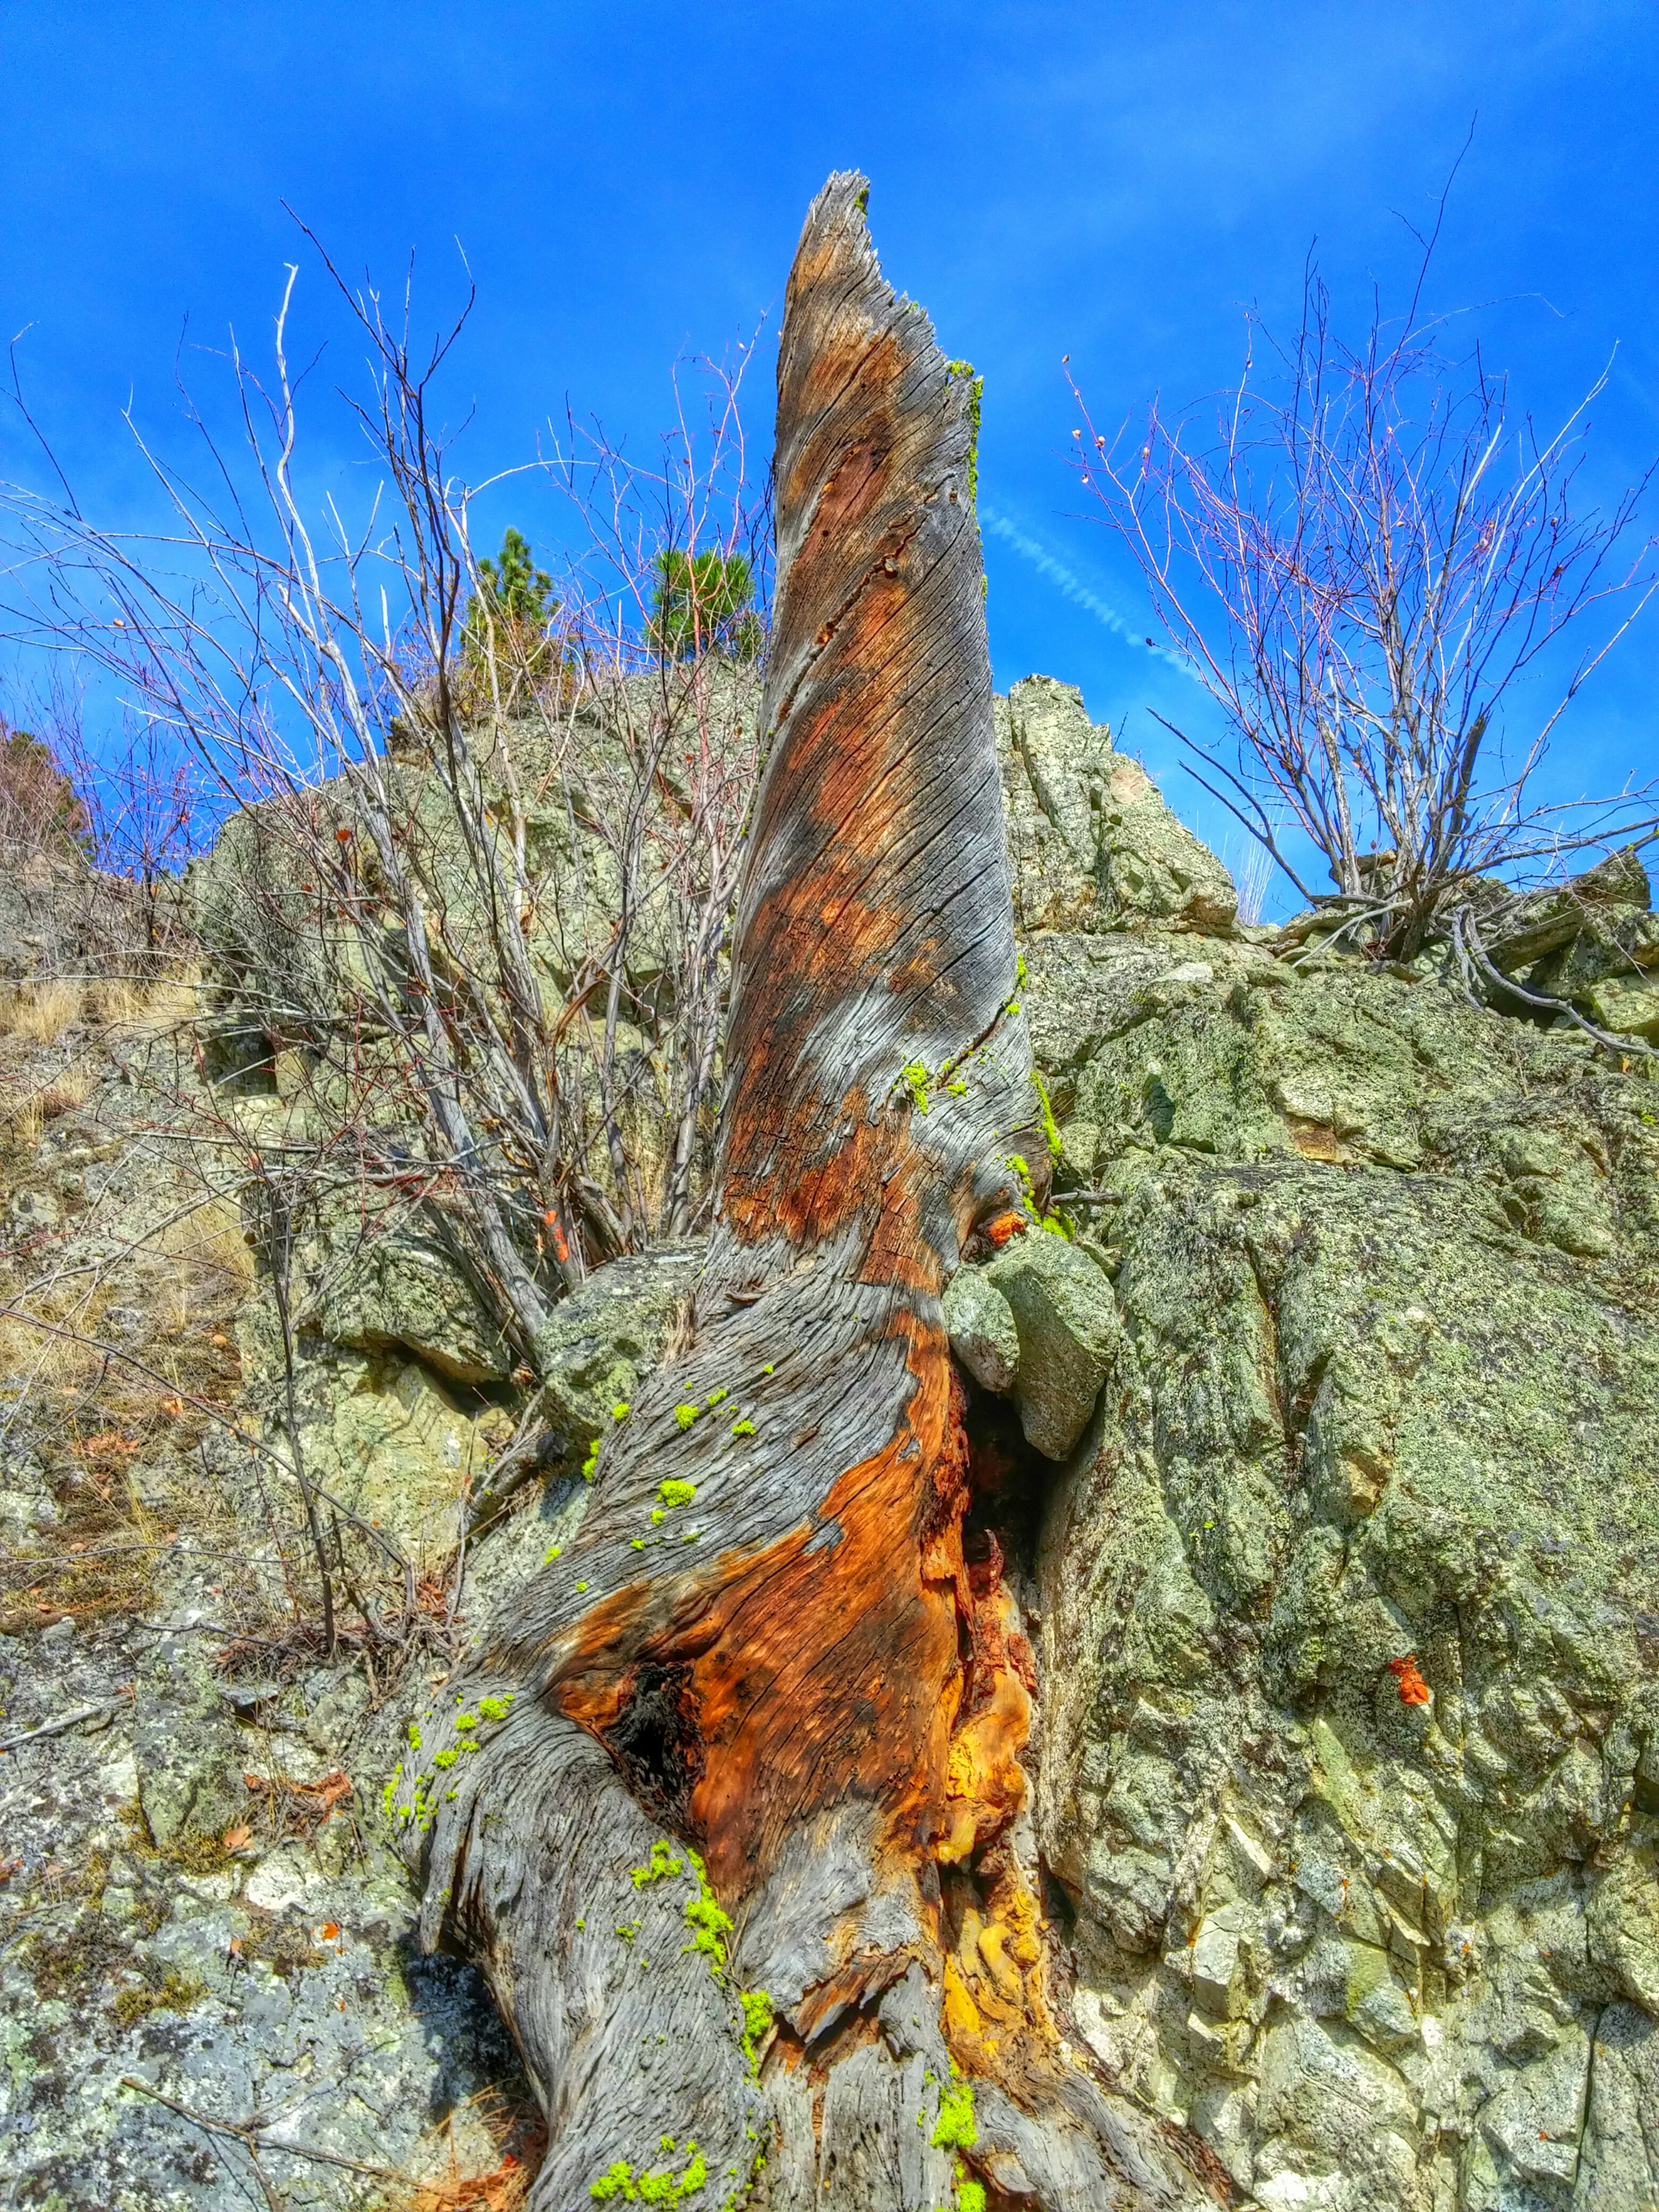
tree, rock, wilderness, mountain, plant, wood, hiking, leaf, stump, flower, adventure, trunk, formation, cliff, wild, orange, natural, autumn, dead, terrain, flora, ridge, geology, active, ecosystem, woody plant, land plant